Poshter Boyz

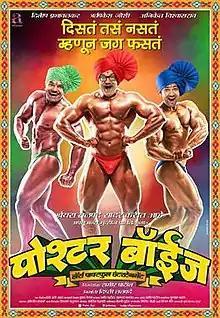
Theatrical release poster

Poshter Boyz is a 2014 Indian Marathi-language comedy film directed by Sameer Patil and written by Sameer Patil and Charudatta Bhagwat. The movie stars Dilip Prabhavalkar, Hrishikesh Joshi, Aniket Vishvasrao in lead roles and Pooja Sawant, Neha Joshi in female lead cast. The film was produced by Shreyas Talpade. This is the second movie produced by Shreyas Talpade under his home production Affluence Movies Private Limited after Sanai Choughade. The film is released in theatres on 1 August 2014. The film was remade in Hindi as "Poster Boys" starring Sunny Deol, Bobby Deol and Shreyas Talpade.